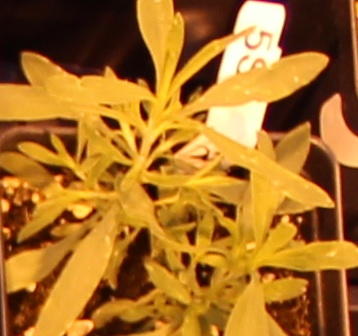
Label: Kochia